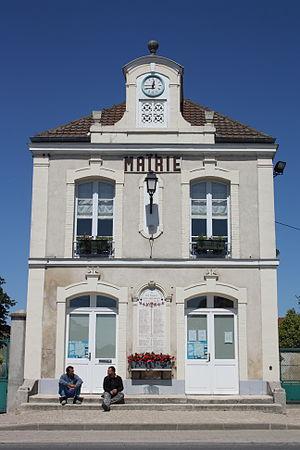
Varreddes est une commune française située dans le département de Seine-et-Marne en région Île-de-France.